C4orf51

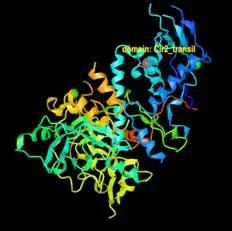
Structural analog of C4orf51, generated by I-TASSER and visualized with iCn3D. Conserved domain Clr2_transil, involved in transcriptional silencing, is labeled in yellow.

The best-aligned structural analog of C4orf51, generated by I-TASSER, contains Clr2_transil, a domain involved in transcriptional silencing. Per Origene, migration of a "C4orf51" rabbit polyclonal antibody in gel resulted in a band at 23 kDa and at ~44-46 kDa, suggesting that C4of51 may form a dimer.